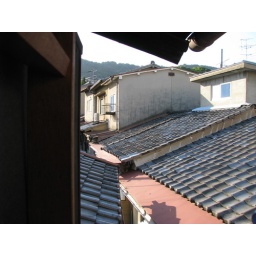
the view to the east in the early morning from the balcony off the japanese bedroom on the second floor